Heinrich Jacoby

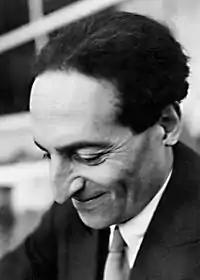
Heinrich Jacoby

Heinrich Jacoby (1889–1964), originally a musician, was a German educator whose teaching was based on developing sensitivity and awareness. His collaboration with his colleague Elsa Gindler (1885–1961), whom he met in 1924 in Berlin, played a great role in his researches. With the advent of Nazism in 1933 Jacoby was forced to leave Germany, but he continued his work in Switzerland.